Question: Please indicate a possible affordance area of the drum that can be used for beating
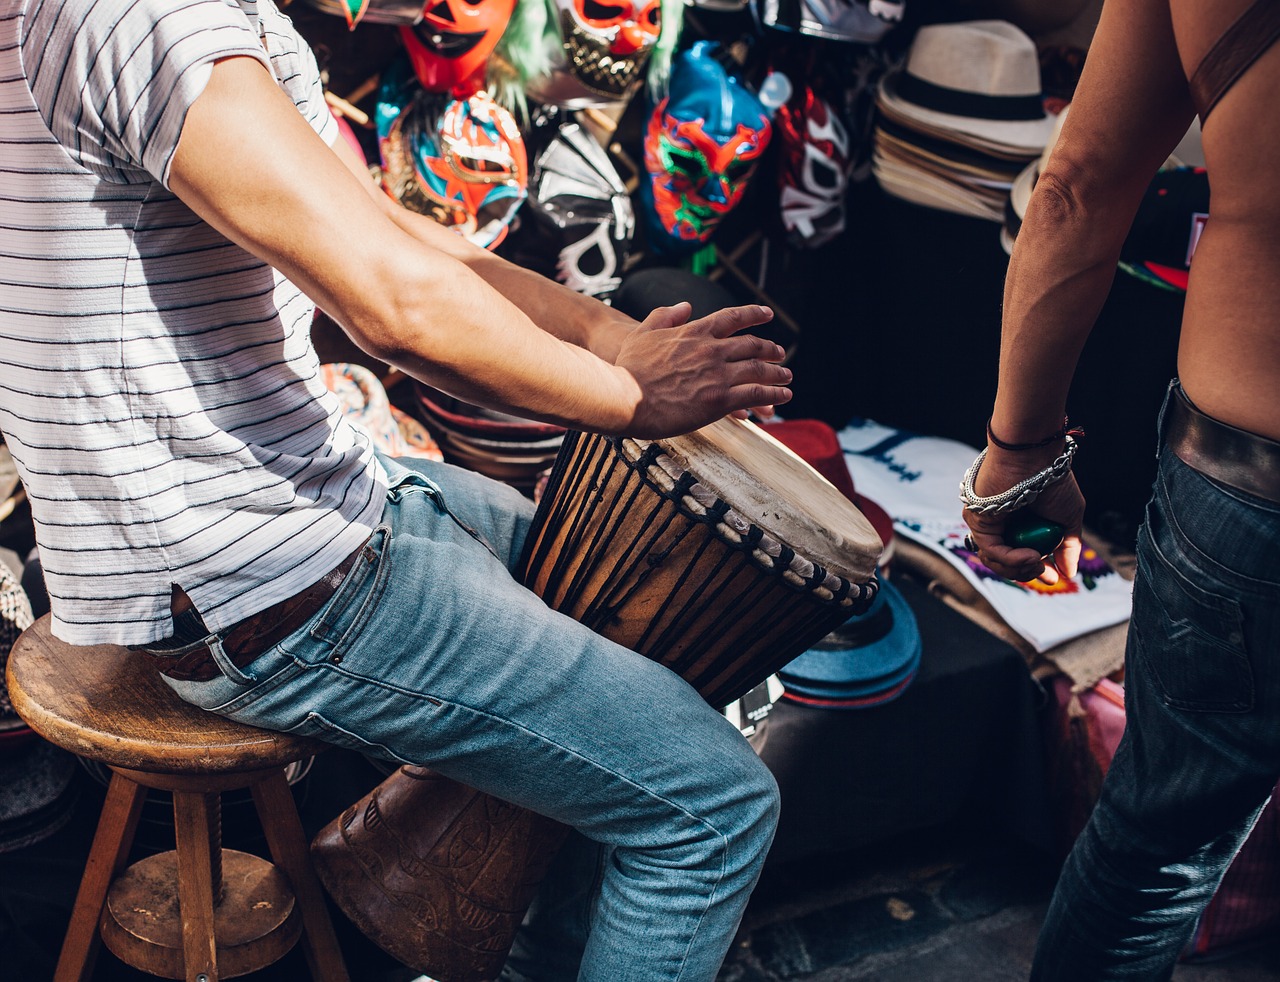
Answer: [655.362, 389.159, 890.905, 571.221]